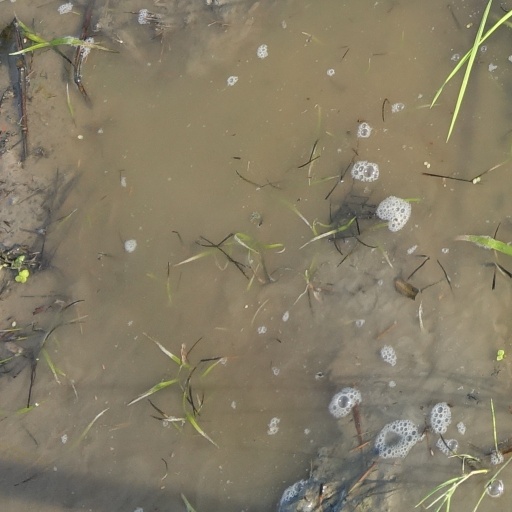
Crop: rice